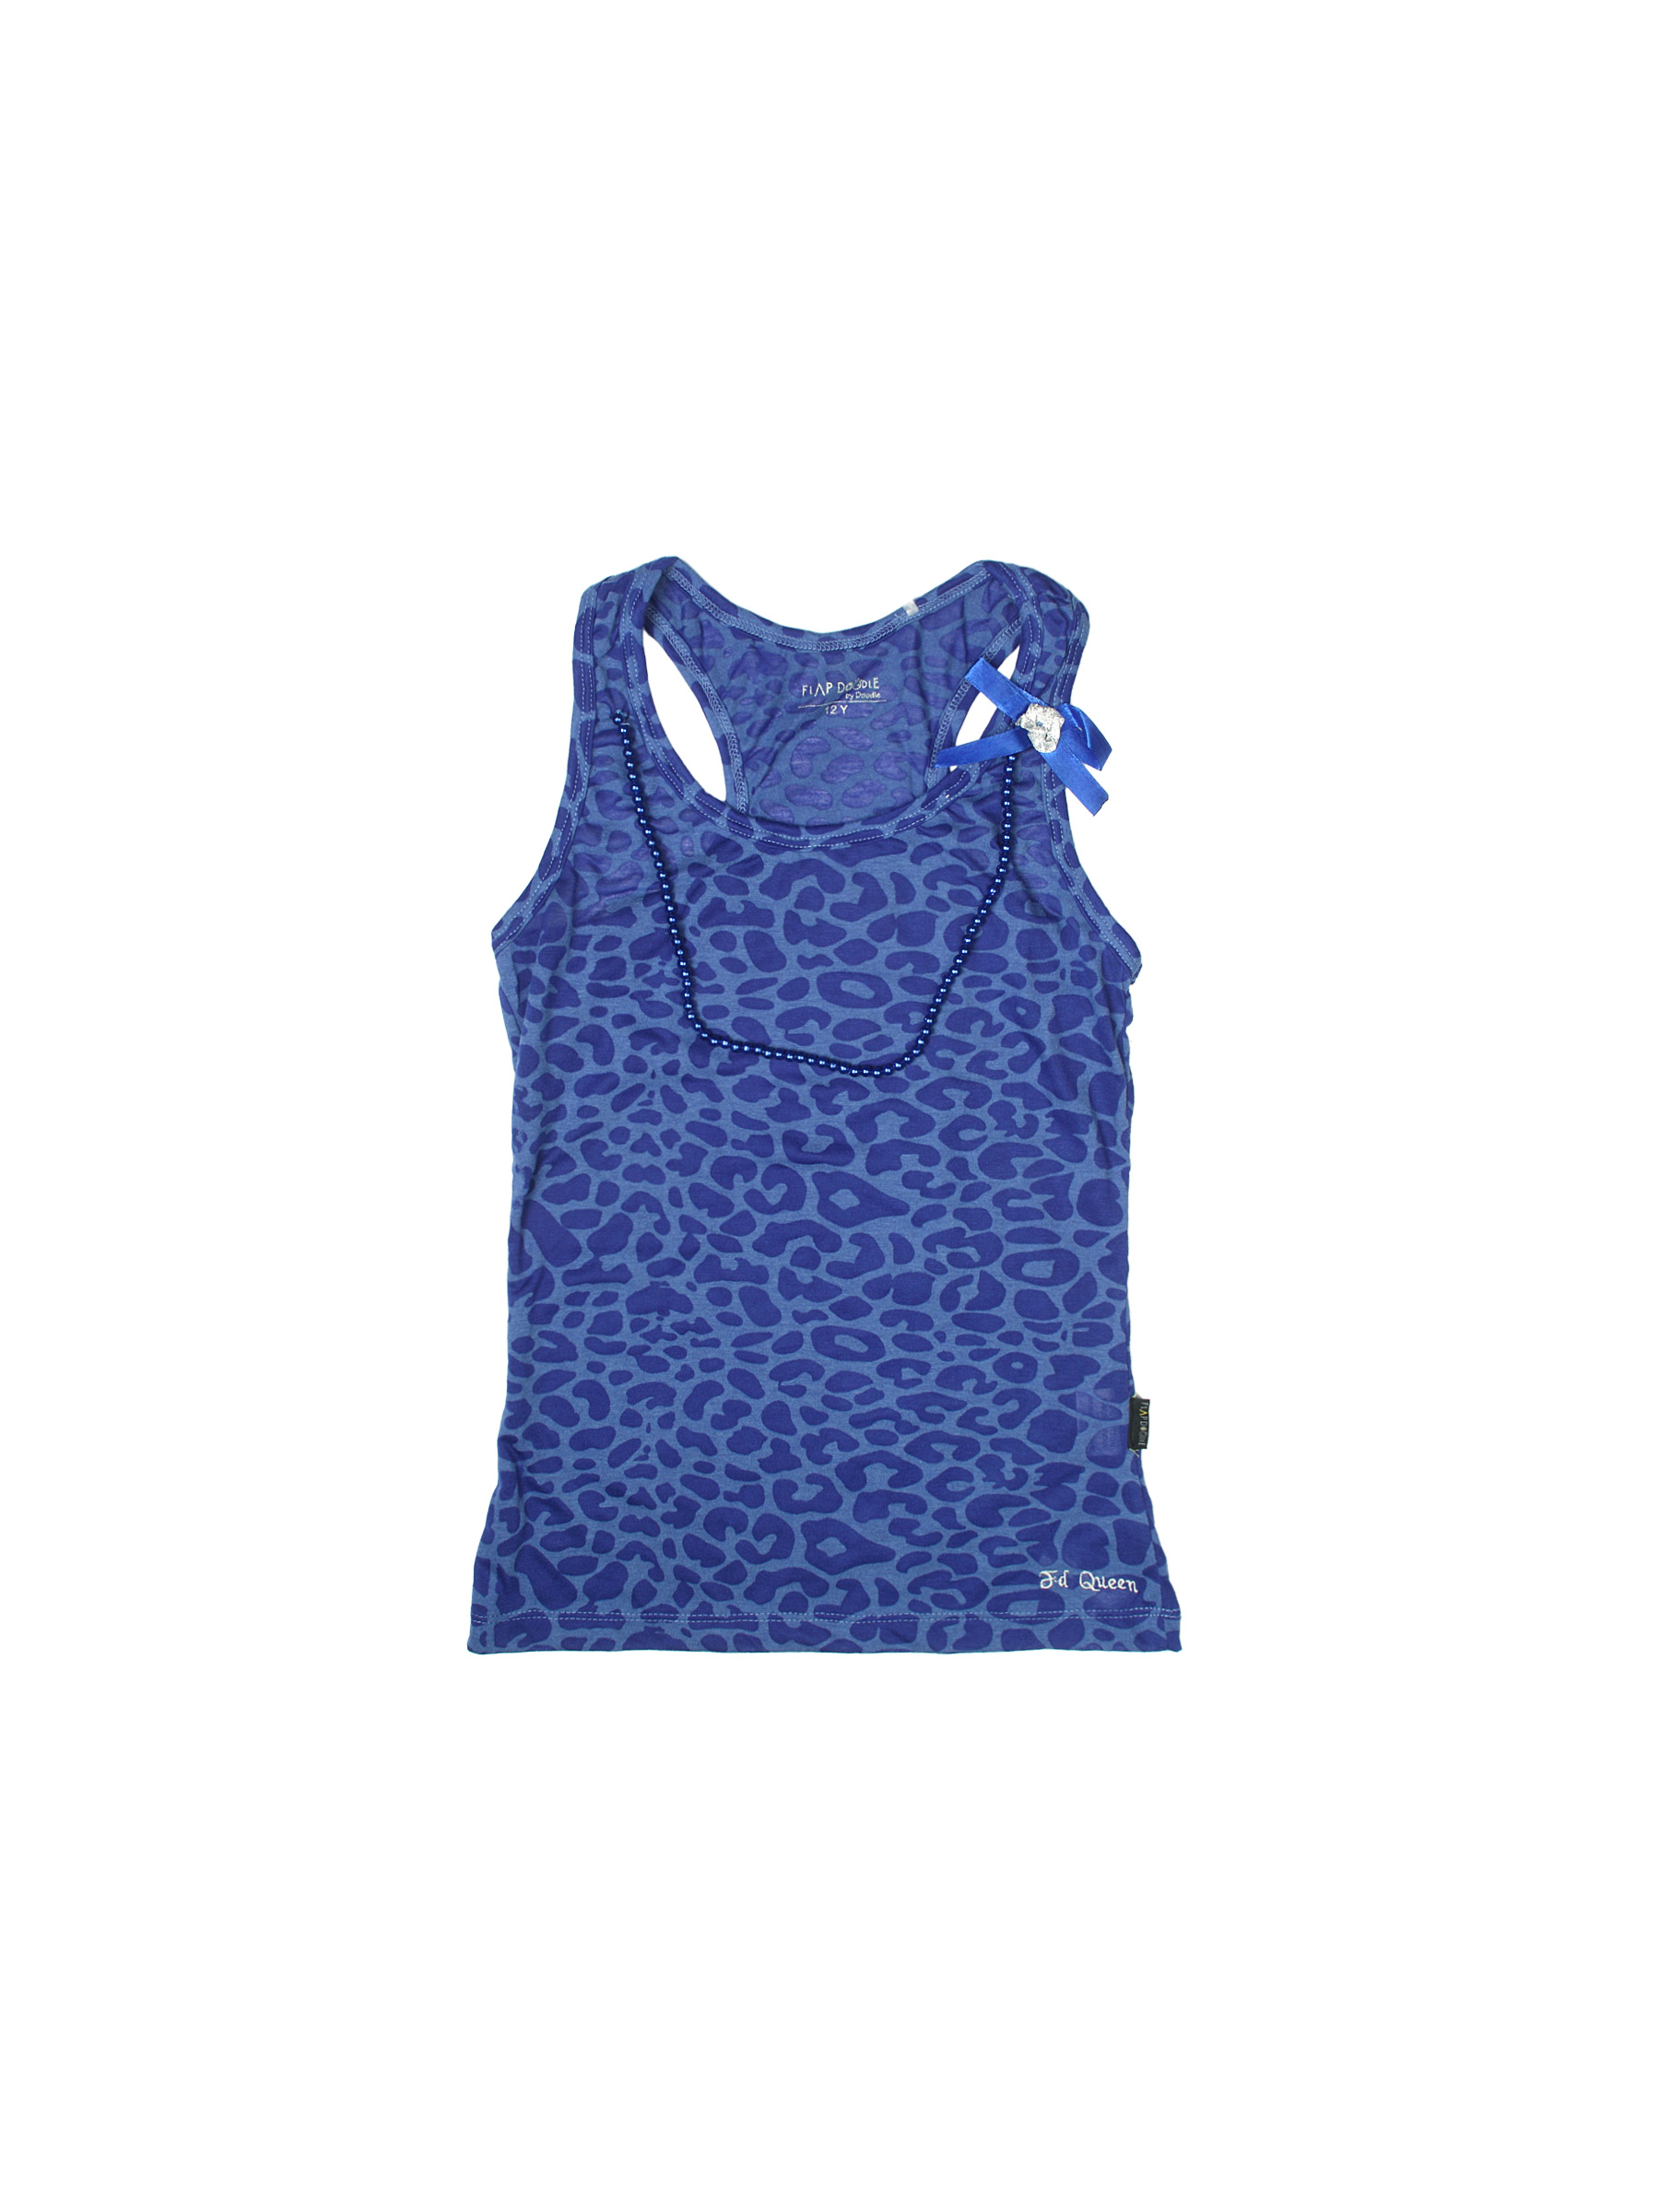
Doodle Girls Printed Blue Top
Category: Apparel / Topwear / Tops
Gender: Girls
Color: Blue
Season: Summer 2012
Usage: Casual